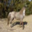
Label: horse